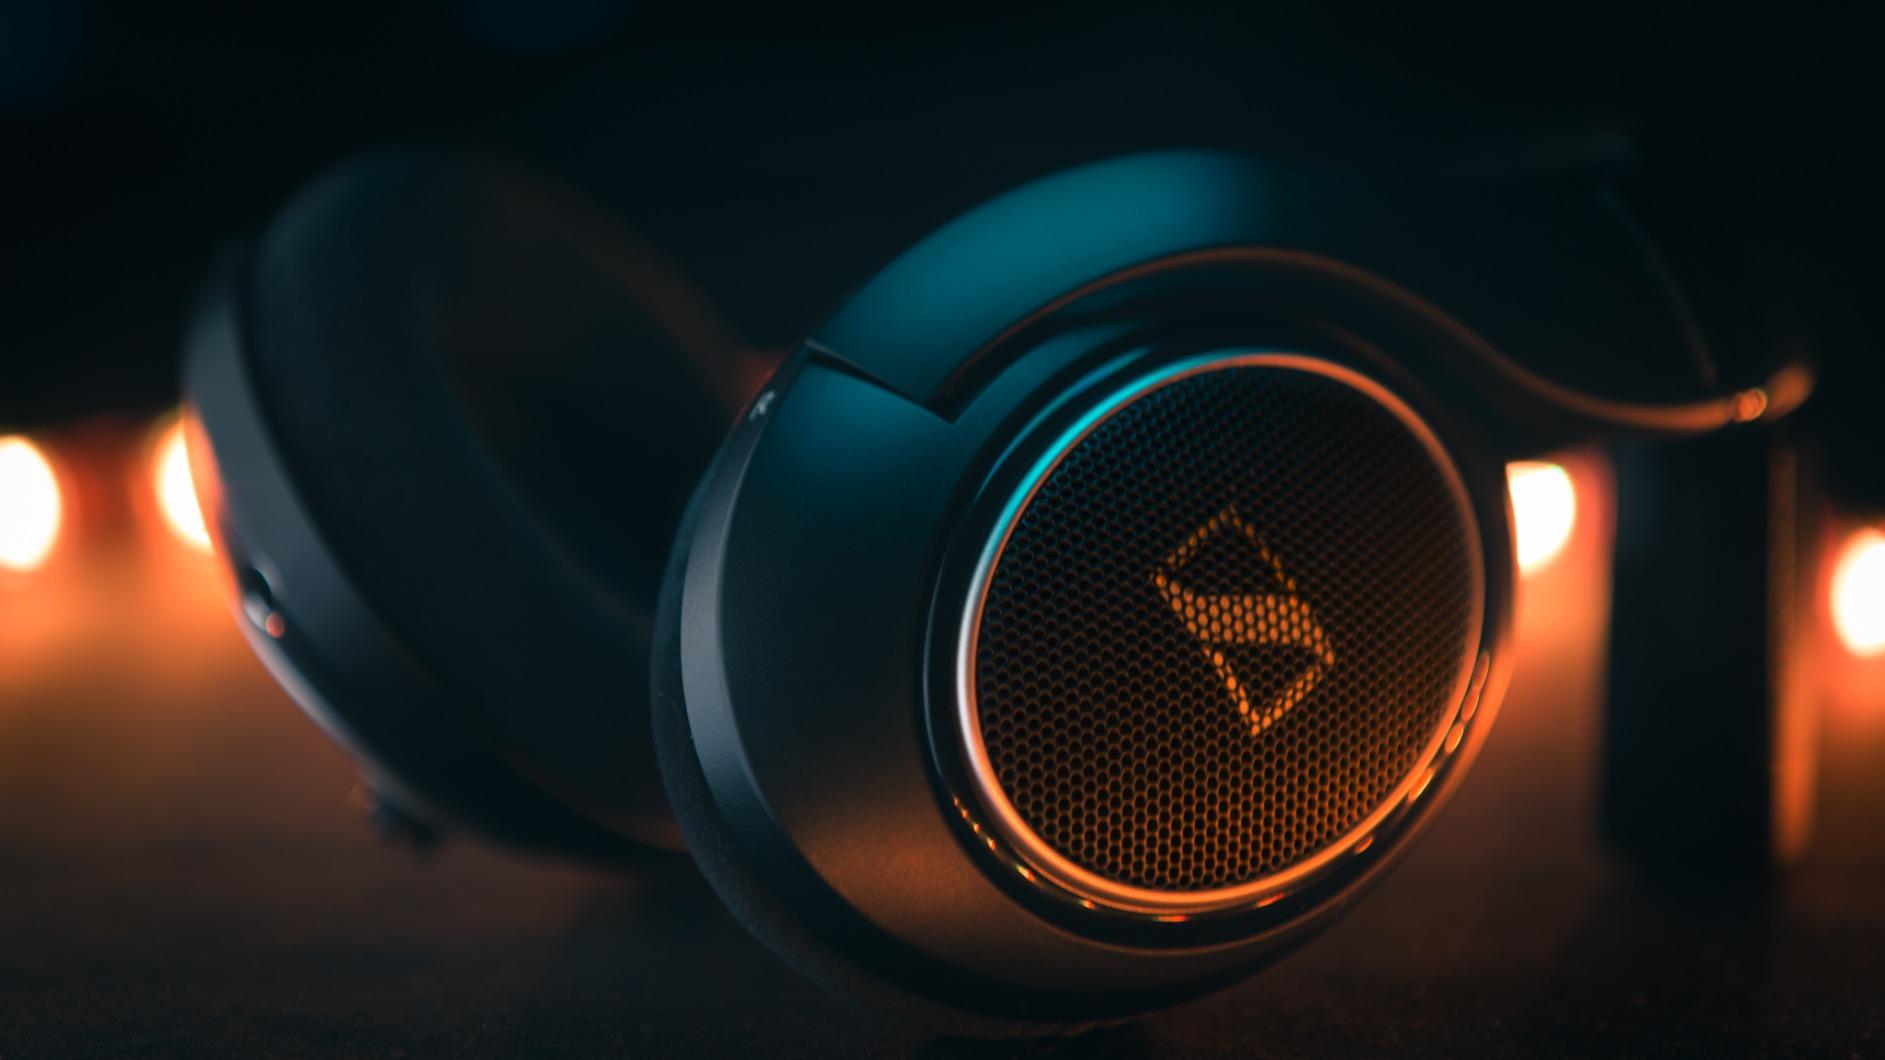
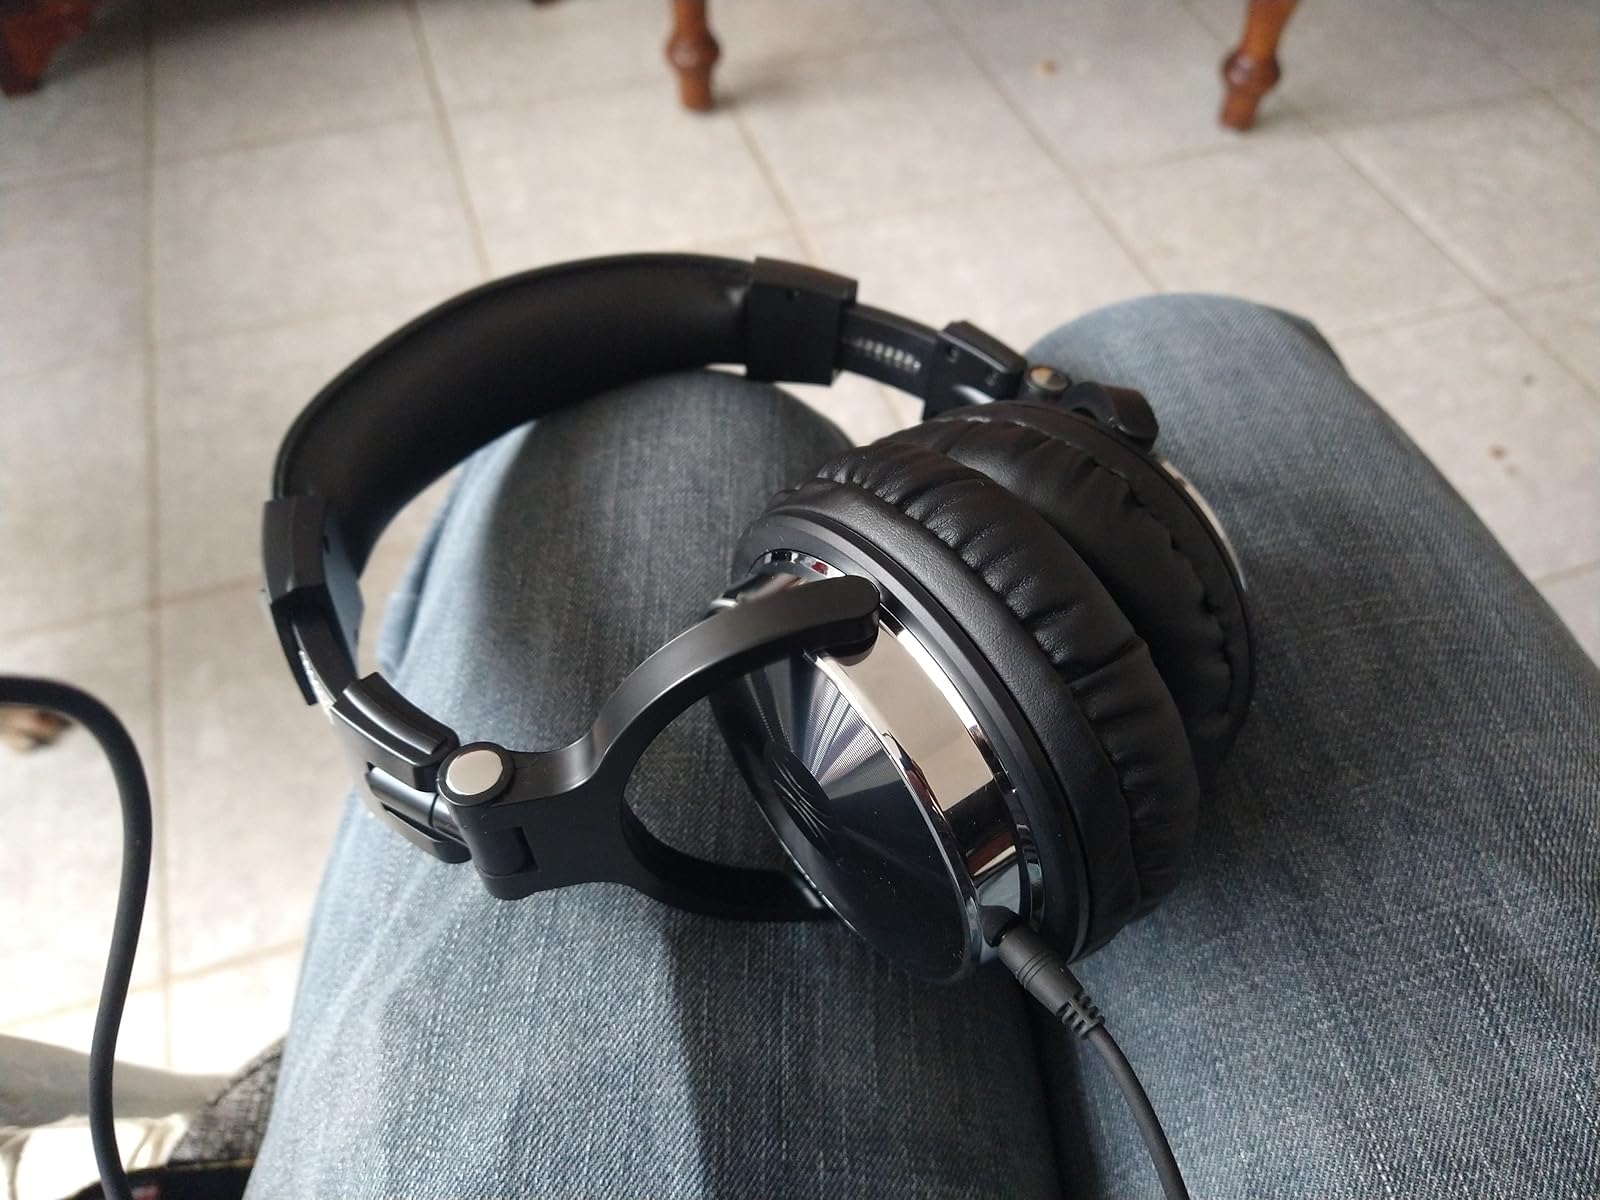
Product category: headphones
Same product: no